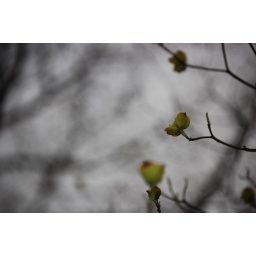
Small dogwood tree blooms.The sky is dark from rain moving in tonight.